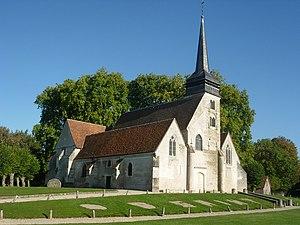
église de Saint-Lyé (Aube) This building is inscrit au titre des Monuments Historiques. It is indexed in the Base Mérimée, a database of architectural heritage maintained by the French Ministry of Culture,
Cet article recense les monuments historiques de l'Aube, en France.
L'église Saint-Lyé est une église située à Saint-Lyé, en France.
Saint-Lyé est une commune française, située dans le département de l'Aube en région Grand Est.